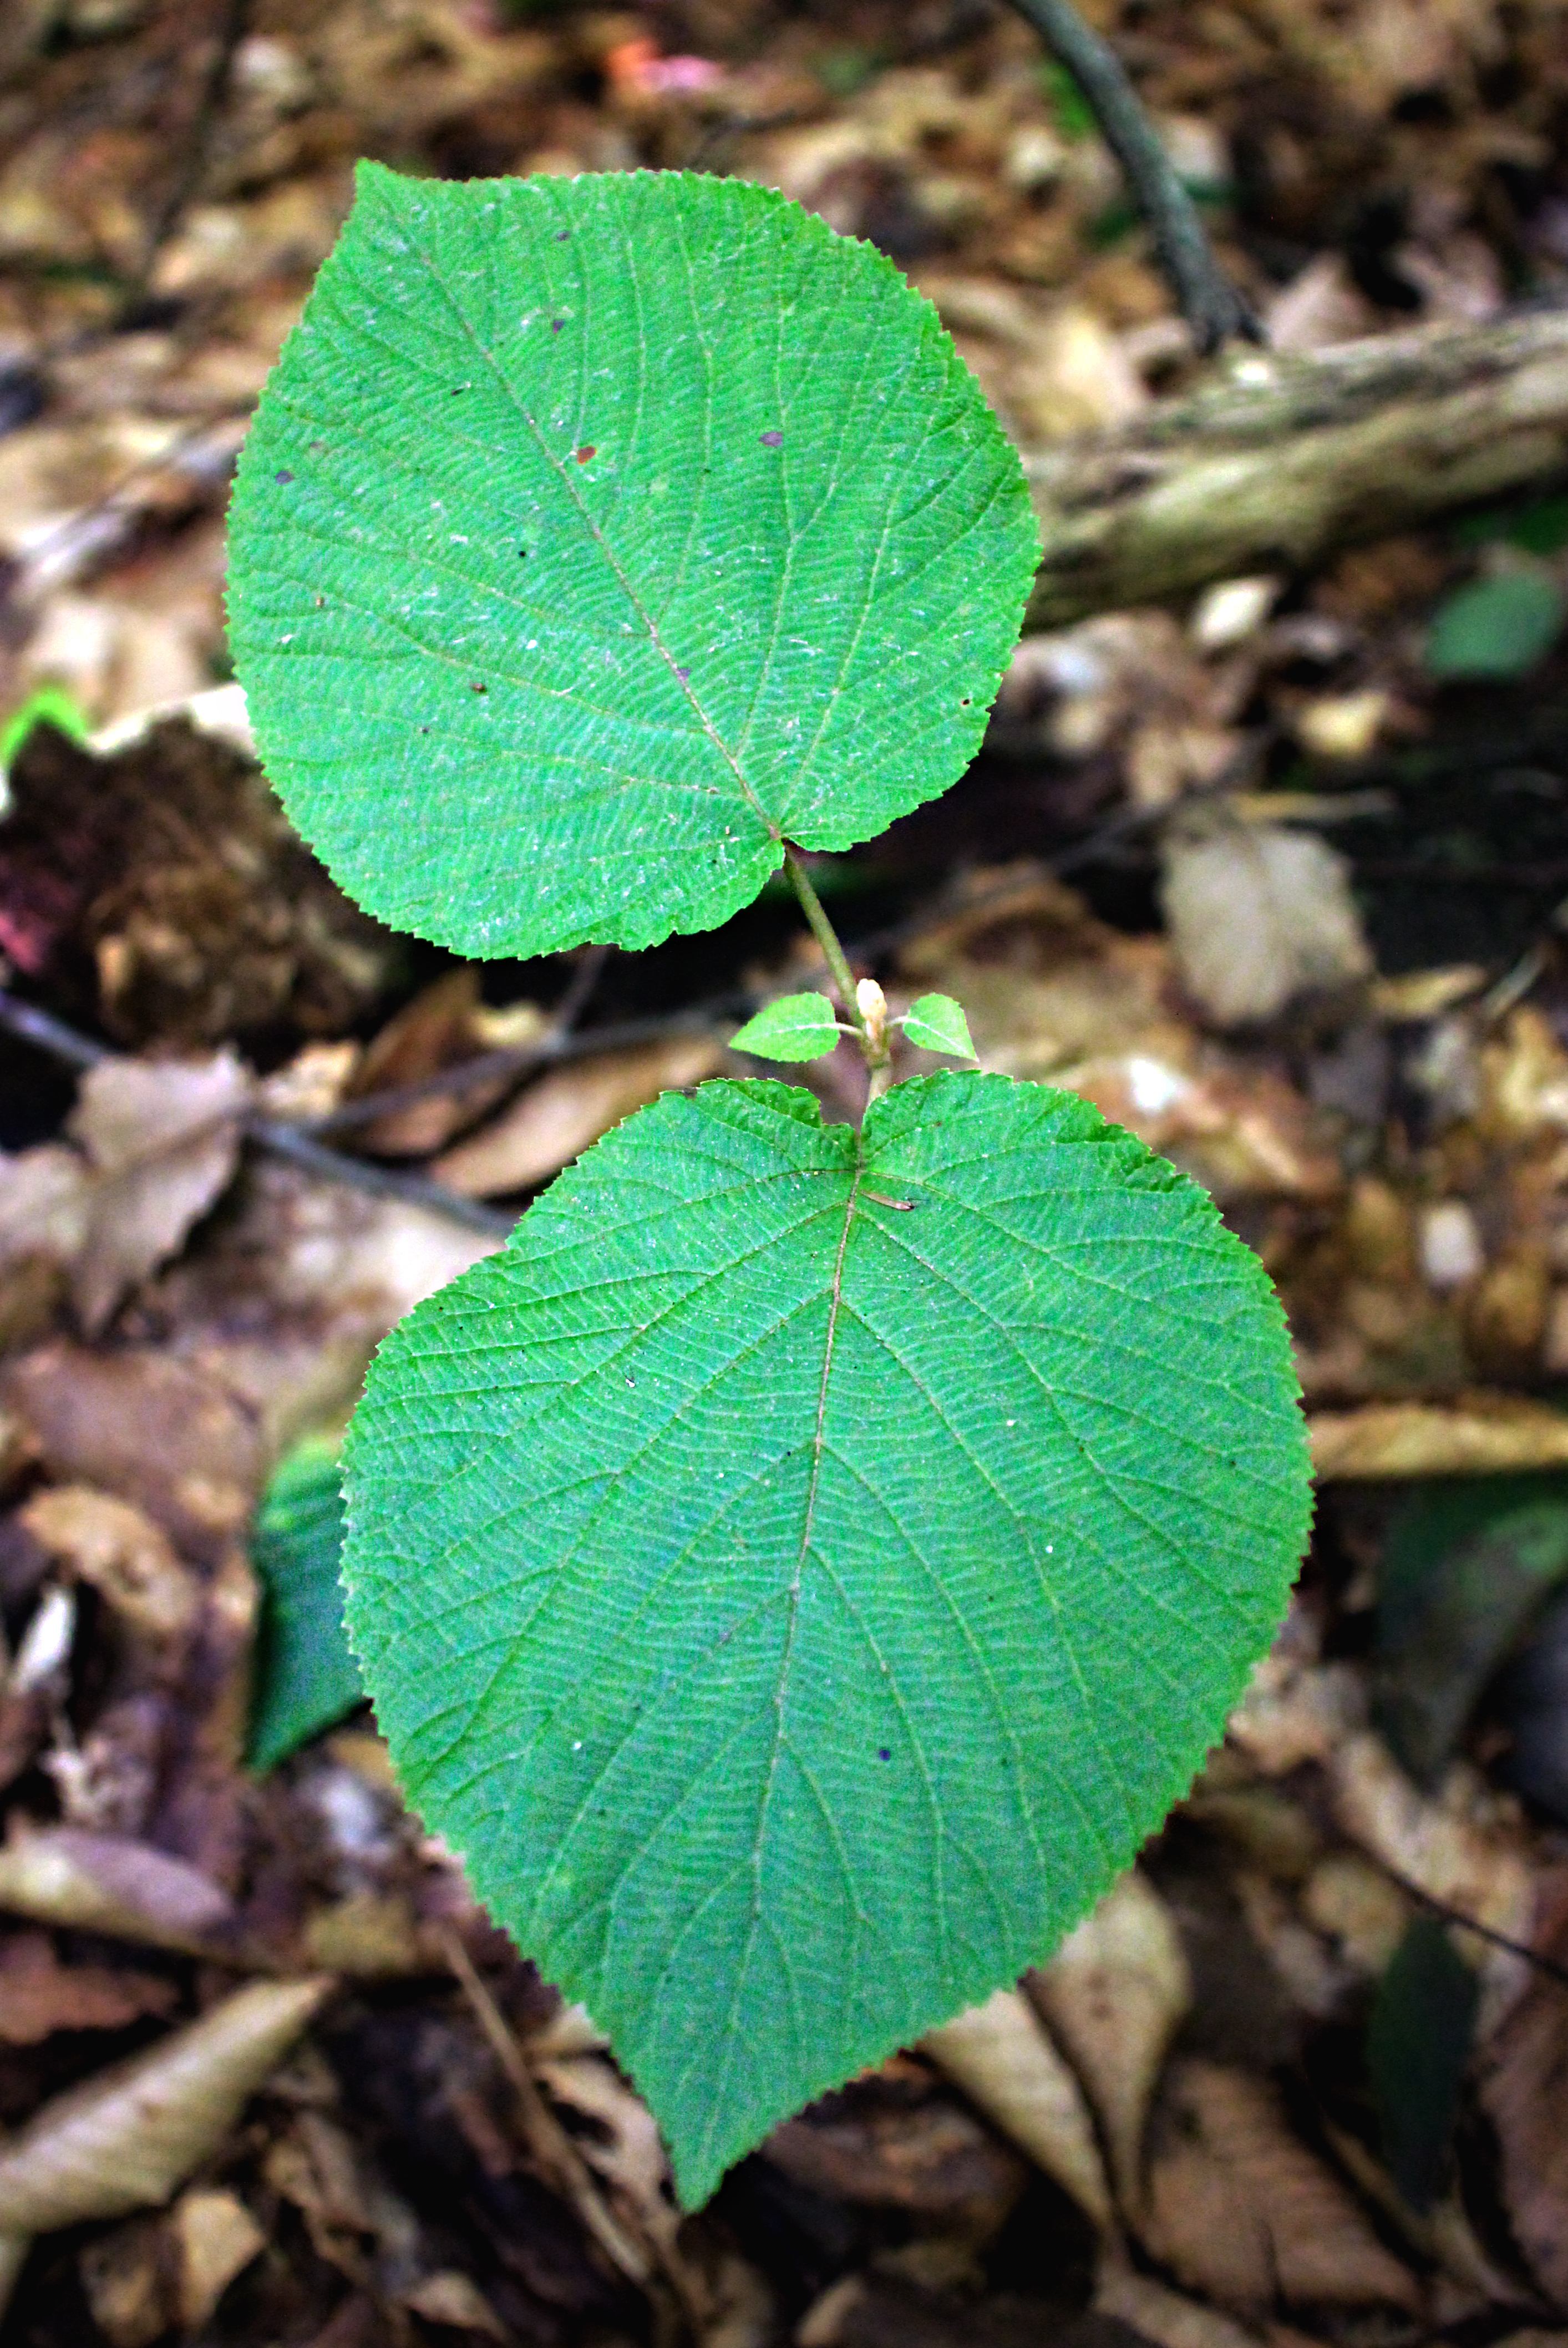
tree, nature, plant, hiking, leaf, flower, summer, green, autumn, soil, botany, flora, plants, wildflower, creativecommons, vegetation, shrub, undergrowth, lycomingcounty, pennsylvania, endlessmountains, loyalsockstateforest, viburnum, hobblebush, mcintyrewildarea, sullivanmountain, flowering plant, annual plant, land plant